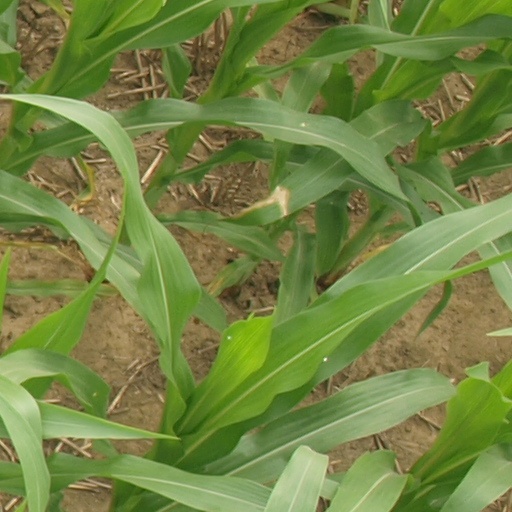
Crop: maize; corn